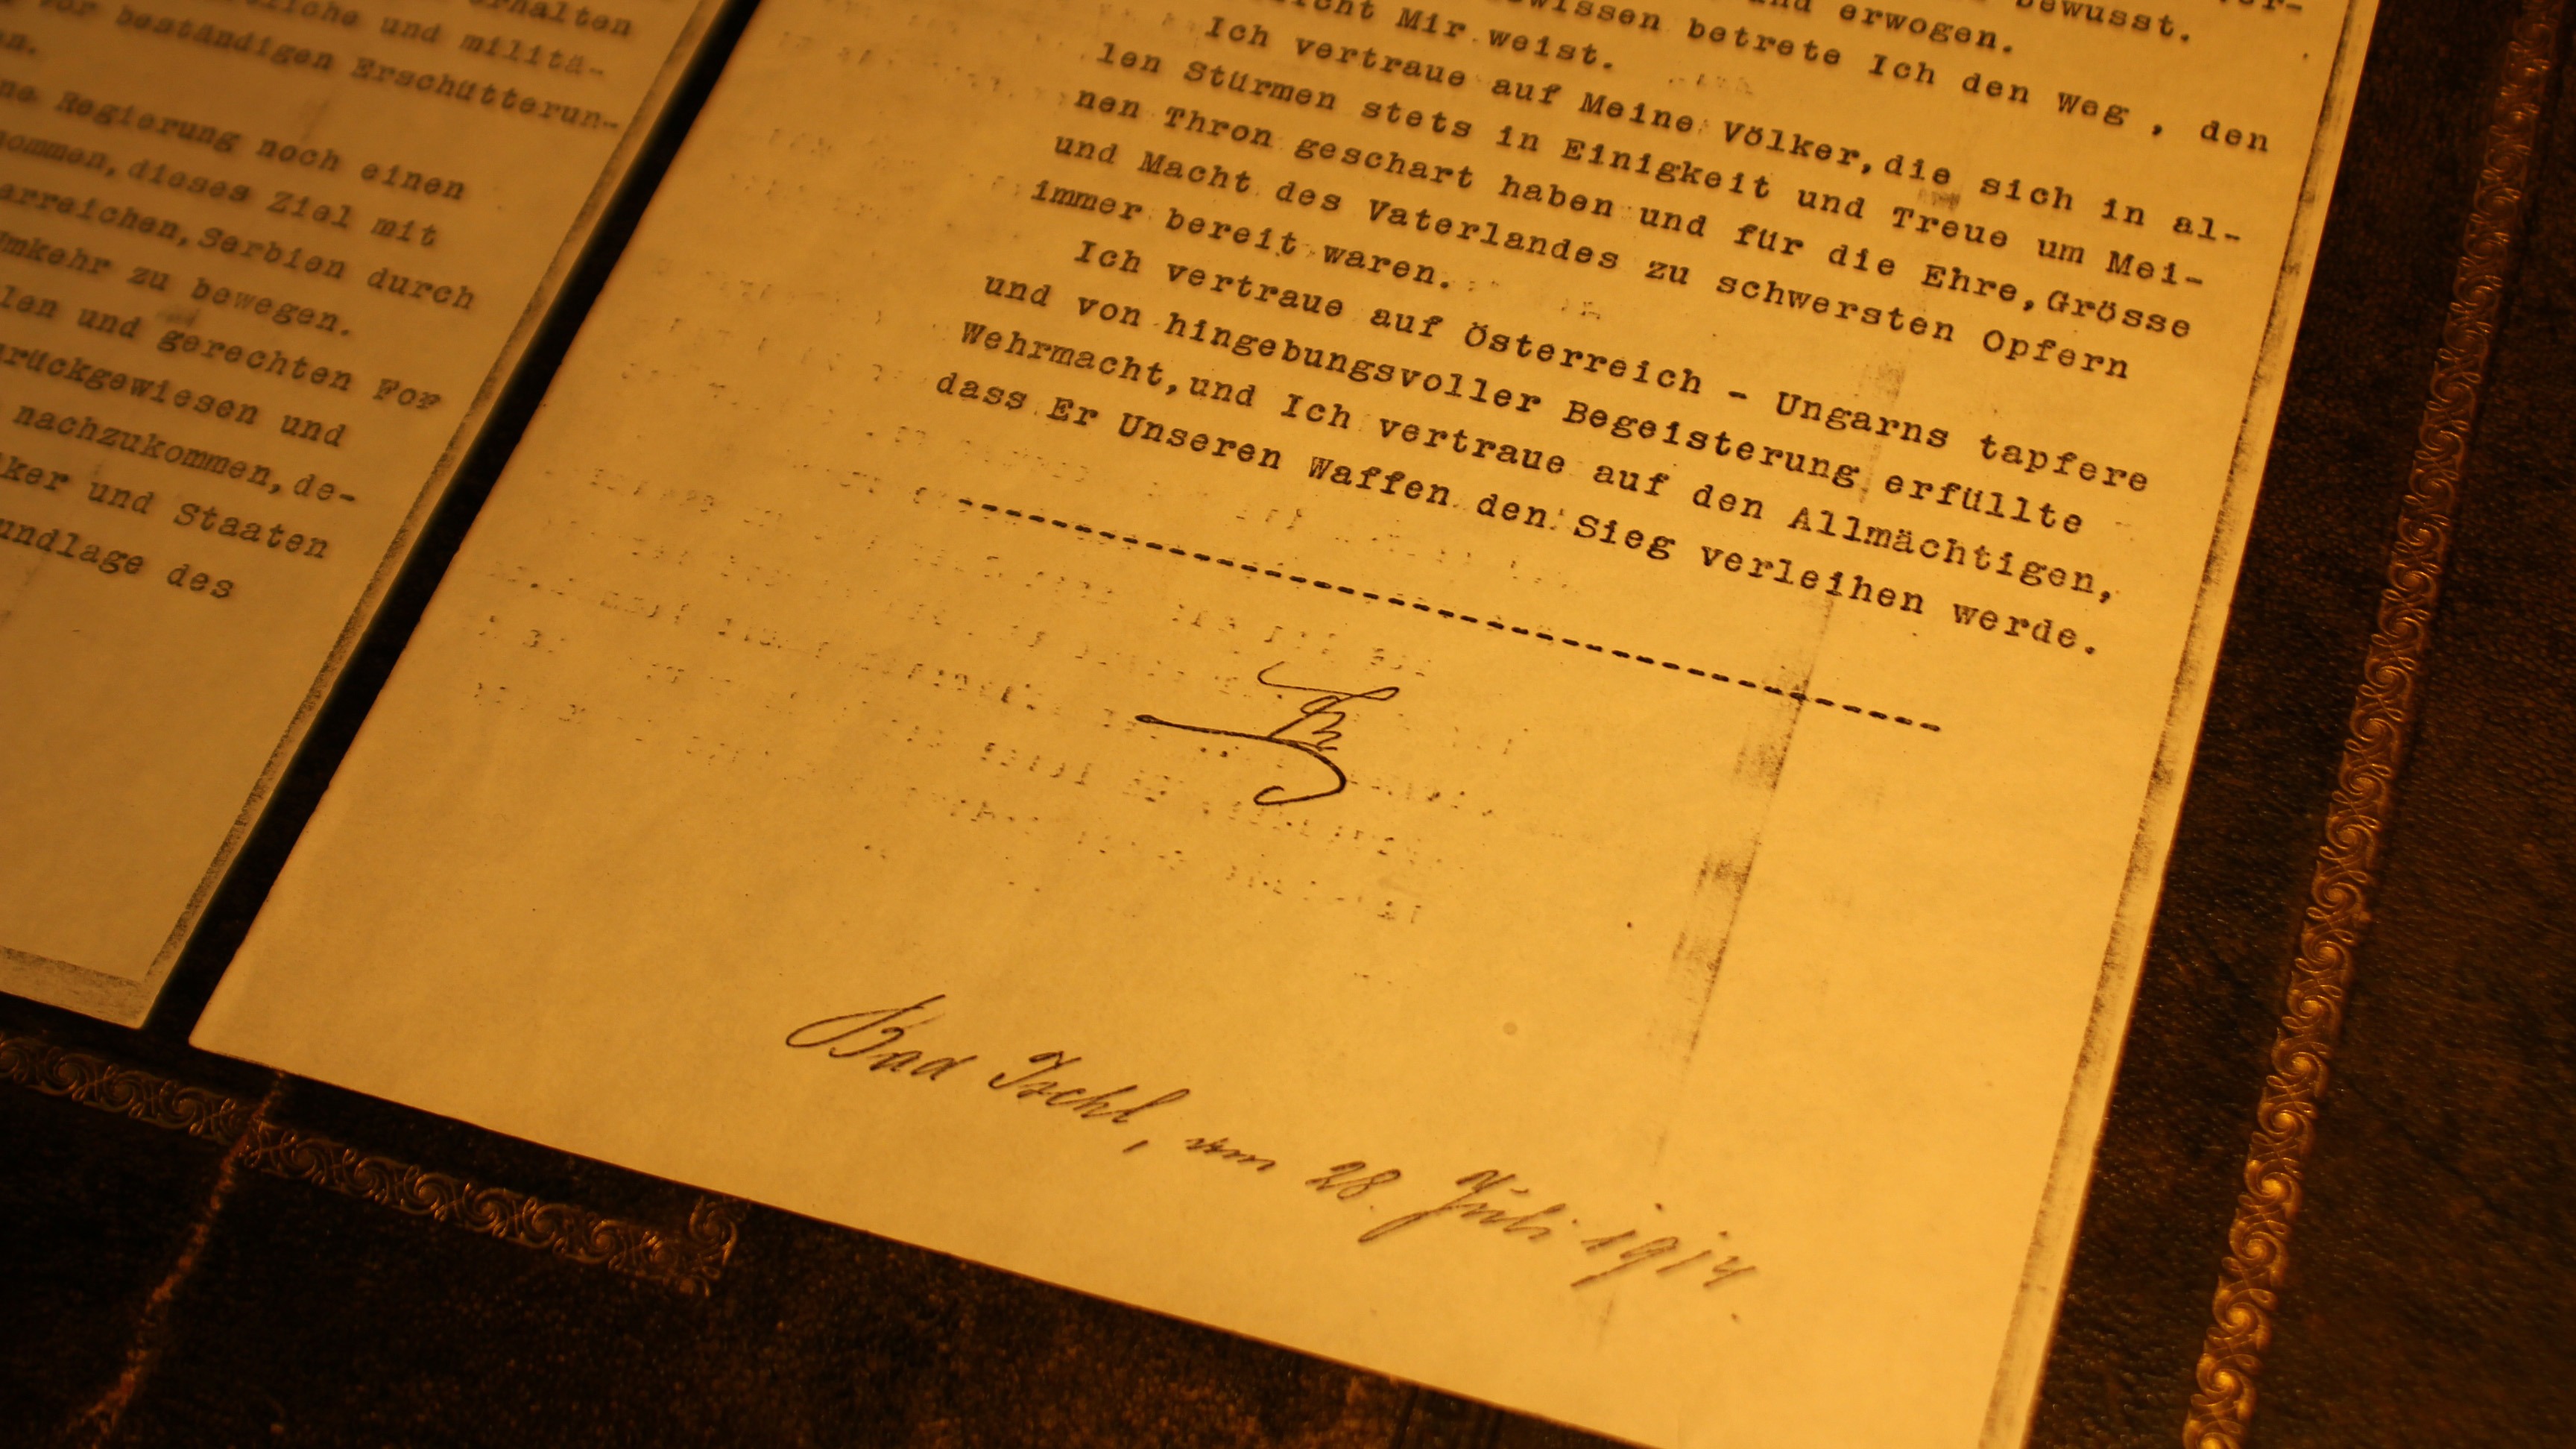
writing, book, wood, number, design, text, handwriting, calligraphy, document, shape, declaration of war, ferencj zsef, i world war ii